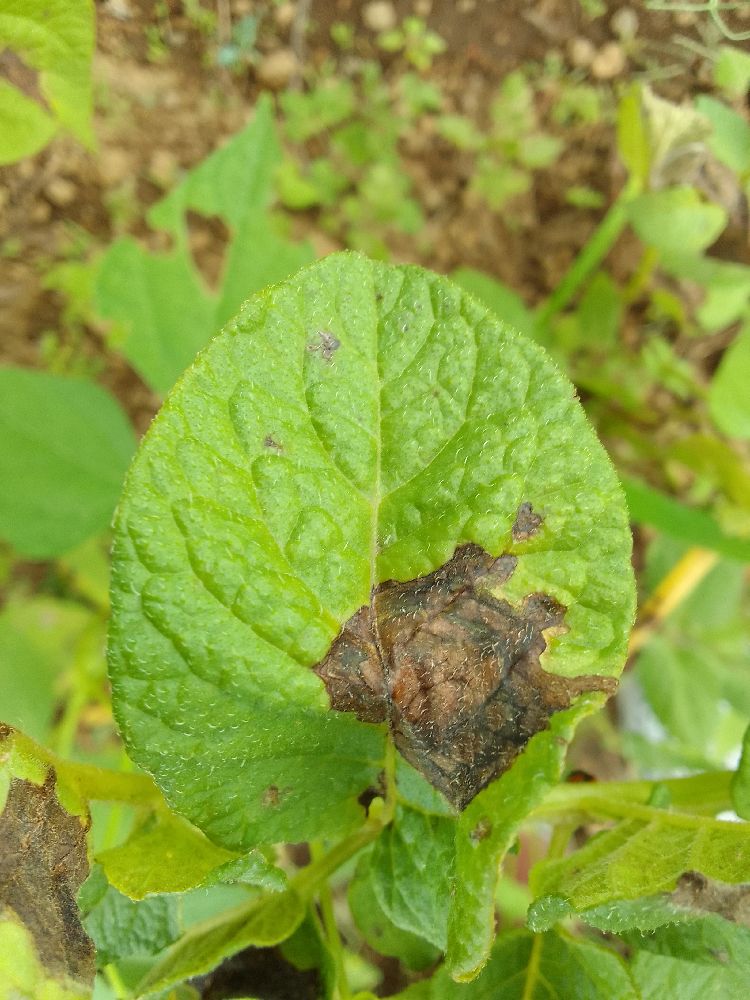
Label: Late blight